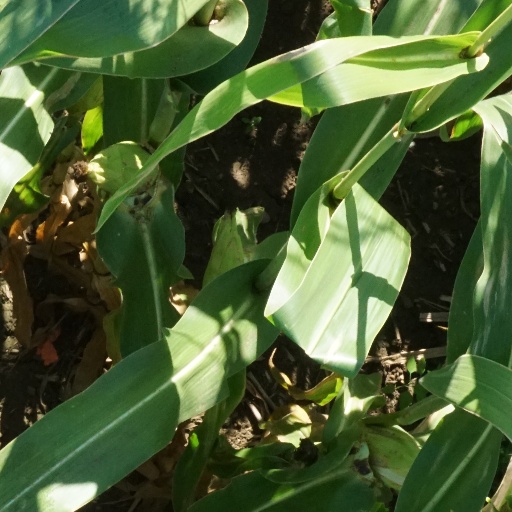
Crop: maize; corn